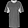
Label: T - shirt / top